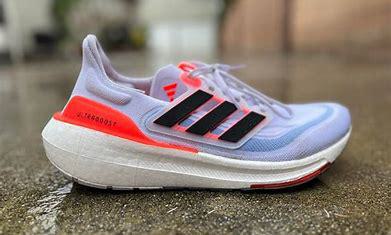
Brand: Adidas
Model: Ultra Boost